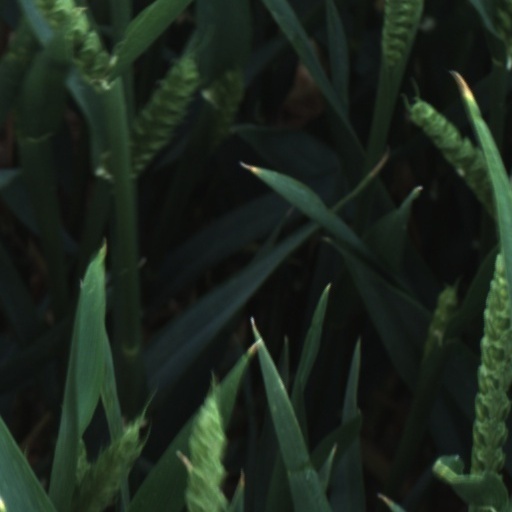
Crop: wheat